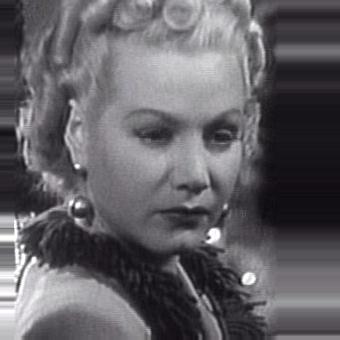
Age: 25